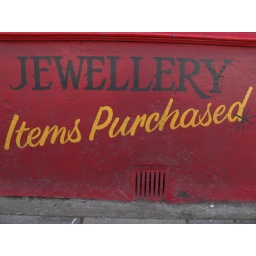
Lettering on wall beneath window at Ingot, 29 Oxford Street, Brighton.